Allen's swamp monkey

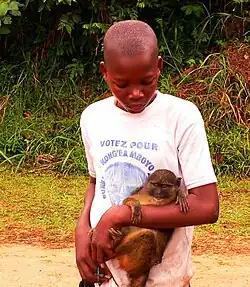
Although still hunted for its meat, Allen's swamp monkey is increasingly seen as a household pet. (Photo taken in Basankusu, 2007)

Allen's swamp monkey is a diurnal animal and regularly looks for food on the ground. It inhabits swampy, water-rich areas and can swim well, diving to avoid danger. It lives in social groups of up to 40 animals, communicating with different calls, gestures, and touches.